Nord (French department)

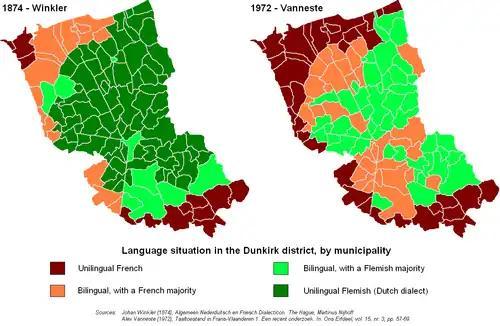
Extent of West Flemish spoken in the arrondissement of Dunkirk in 1874 and 1972 respectively.

During the 14th century, much of the area came under the control of the Duchy of Burgundy and in subsequent centuries was therefore part of the Habsburg Netherlands (from 1482) and the Spanish Netherlands (1581).